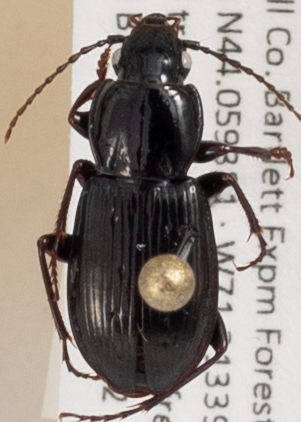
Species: Pterostichus pensylvanicus
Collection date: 2019-06-12
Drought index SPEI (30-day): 0.534
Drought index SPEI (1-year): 1.28
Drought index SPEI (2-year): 1.01